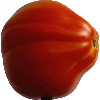
Label: Tomato 1